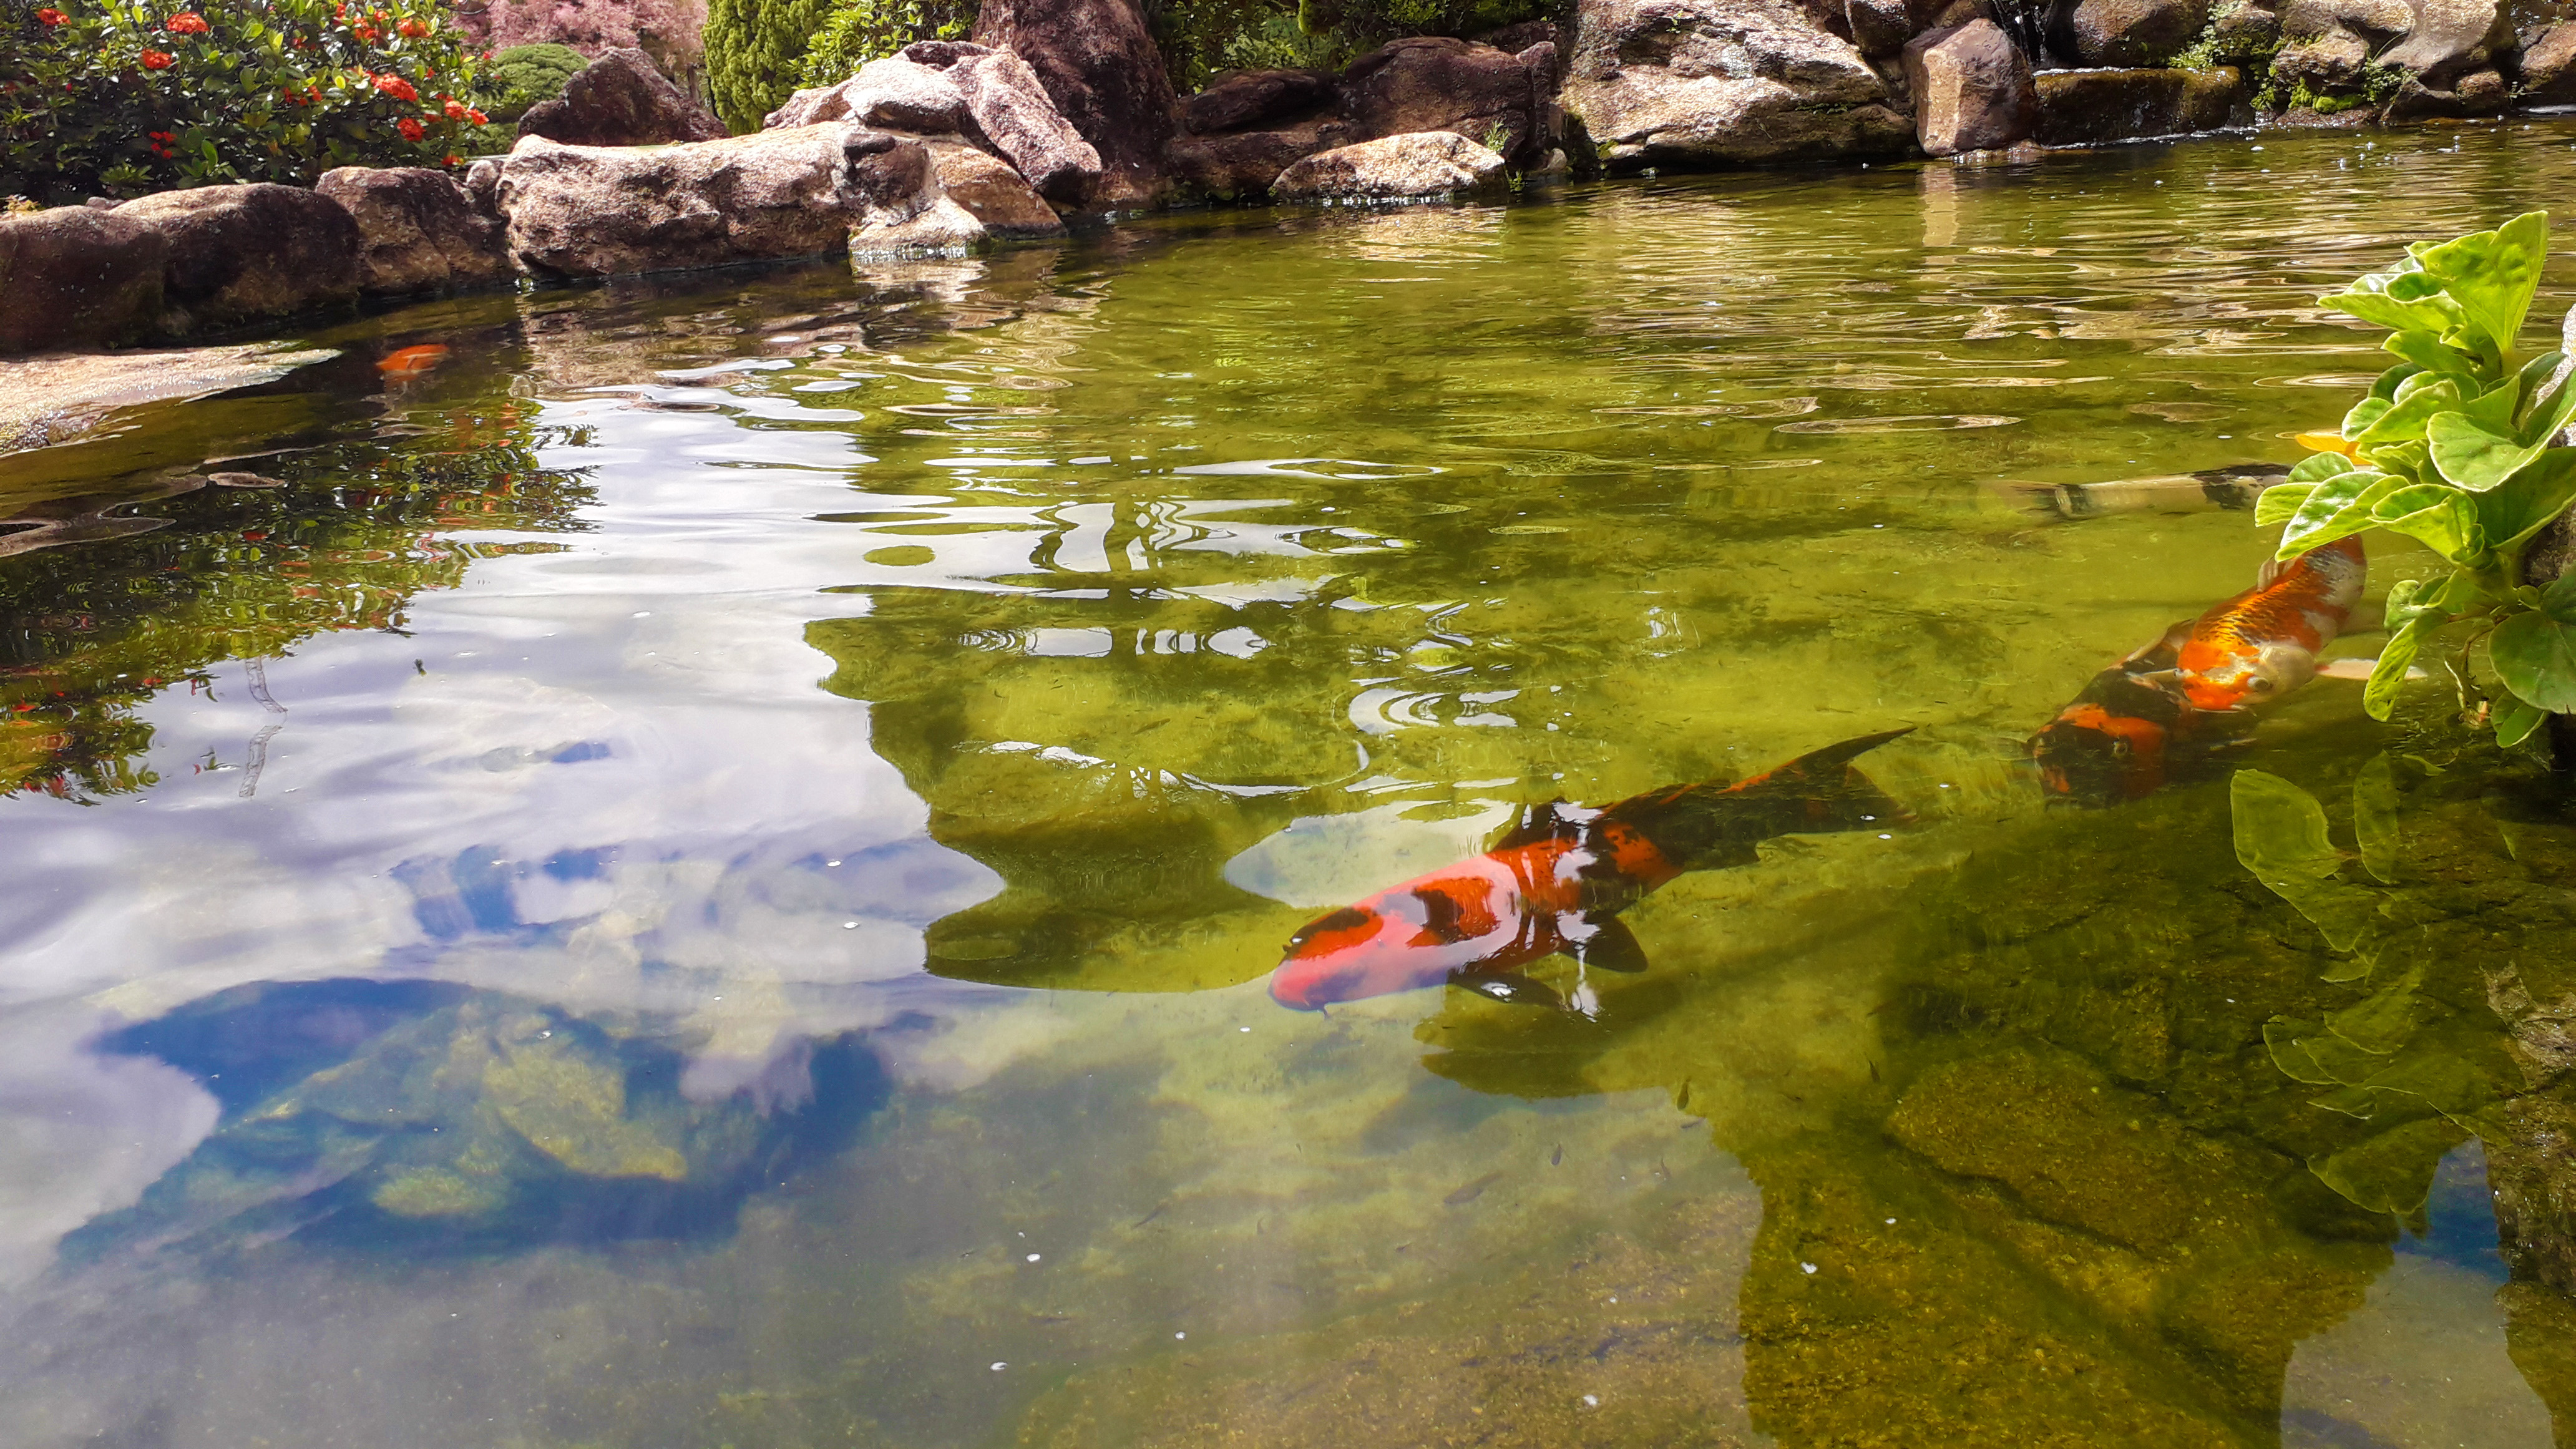
japanese, lake, water, water resources, plant, fluvial landforms of streams, natural landscape, watercourse, bank, spring, grass, leisure, waterway, landscape, riparian zone, recreation, wetland, stream, reflection, creek, reservoir, wildlife, aquatic plant, algae, koi, pond, mountain river, adventure, rock, garden, arroyo, mineral spring, riparian forest, forest, stream bed, fish, water lily, vacation, bayou, jungle, green algae